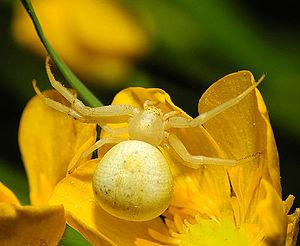
Misumena vatia, la Thomise variable, est une espèce d'araignées aranéomorphes de la famille des Thomisidae.
Les Thomisidae sont une famille d'araignées aranéomorphes.